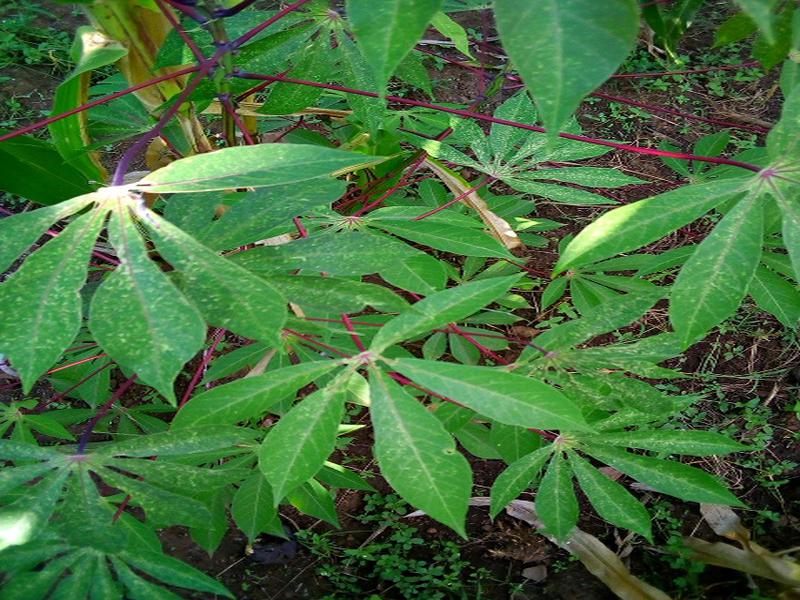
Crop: cassava
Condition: green_mottle